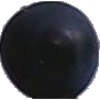
Label: blue_grape